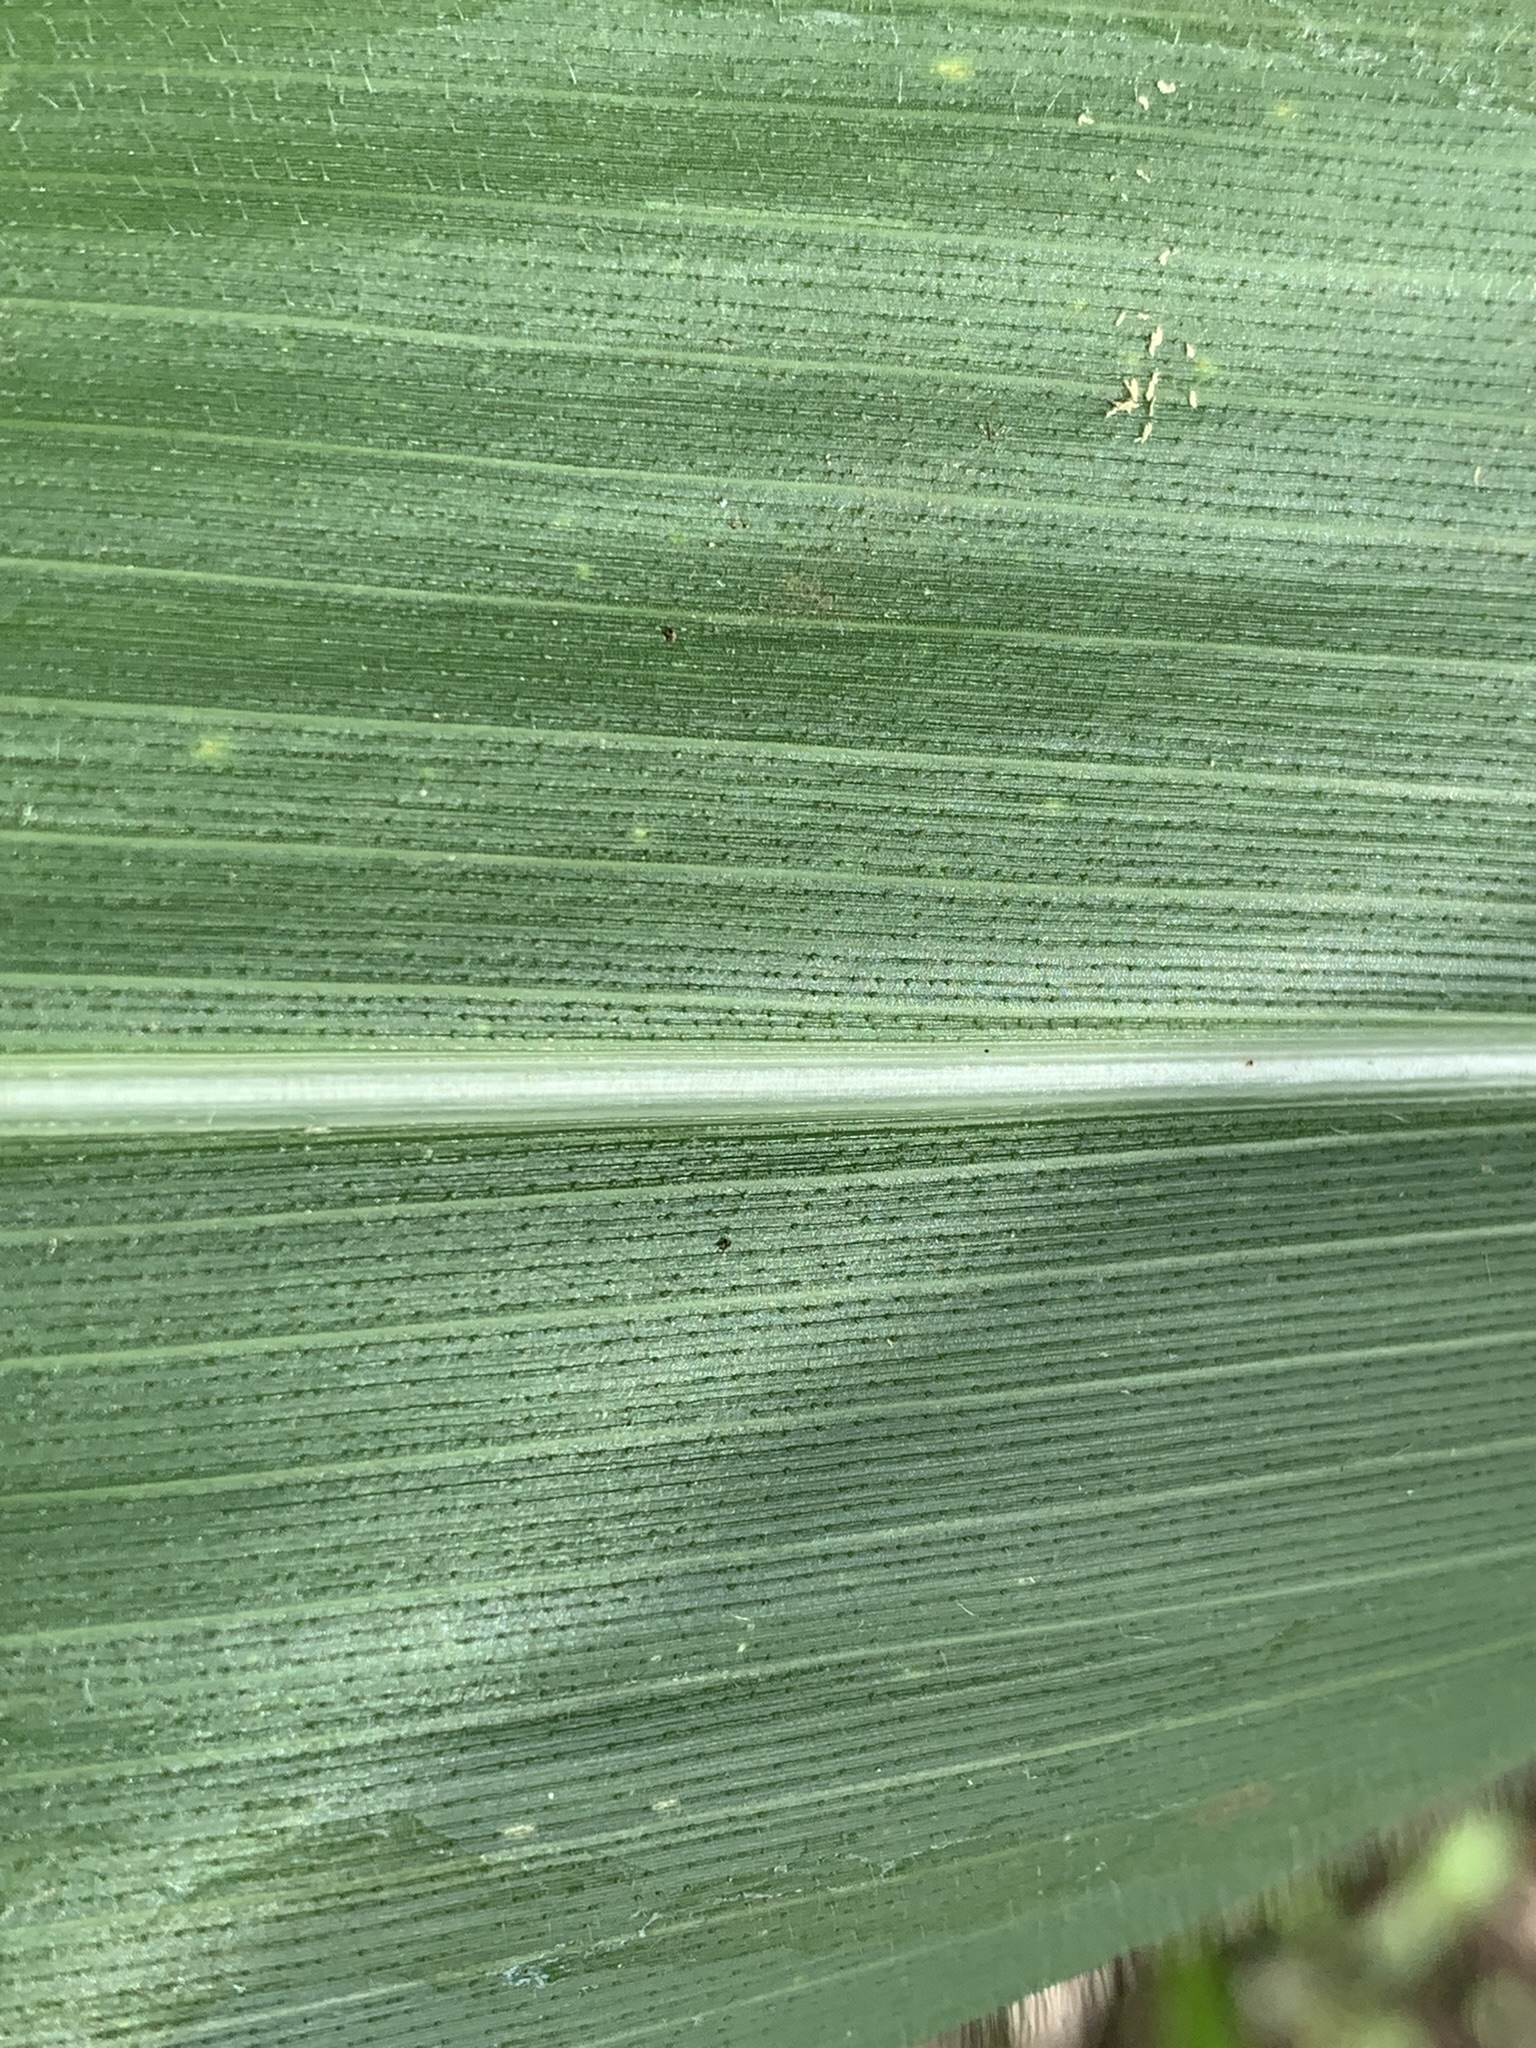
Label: Healthy